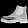
Label: Ankle boot